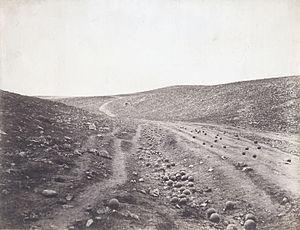
La guerre de Crimée opposa de 1853 à 1856 l'Empire russe à une coalition formée de l'Empire ottoman, de la France, du Royaume-Uni et du royaume de Sardaigne. Provoqué par l'expansionnisme russe et la crainte d'un effondrement de l'Empire ottoman, le conflit se déroula essentiellement en Crimée autour de la base navale de Sébastopol. Il s'acheva par la défaite de la Russie, entérinée par le traité de Paris de 1856.